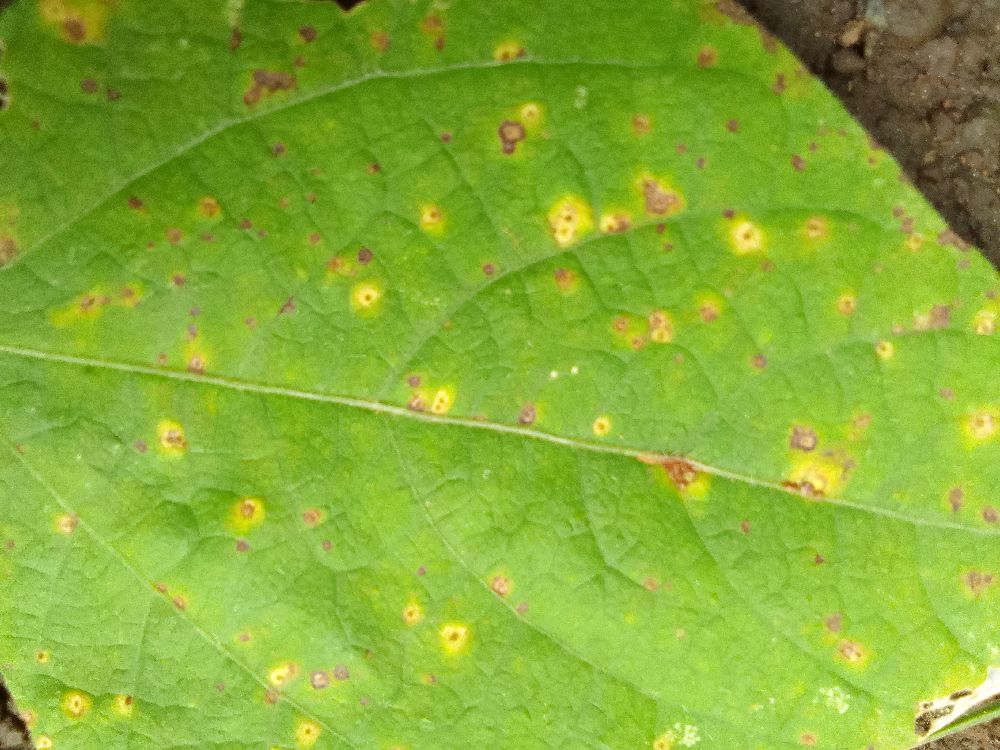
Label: rust